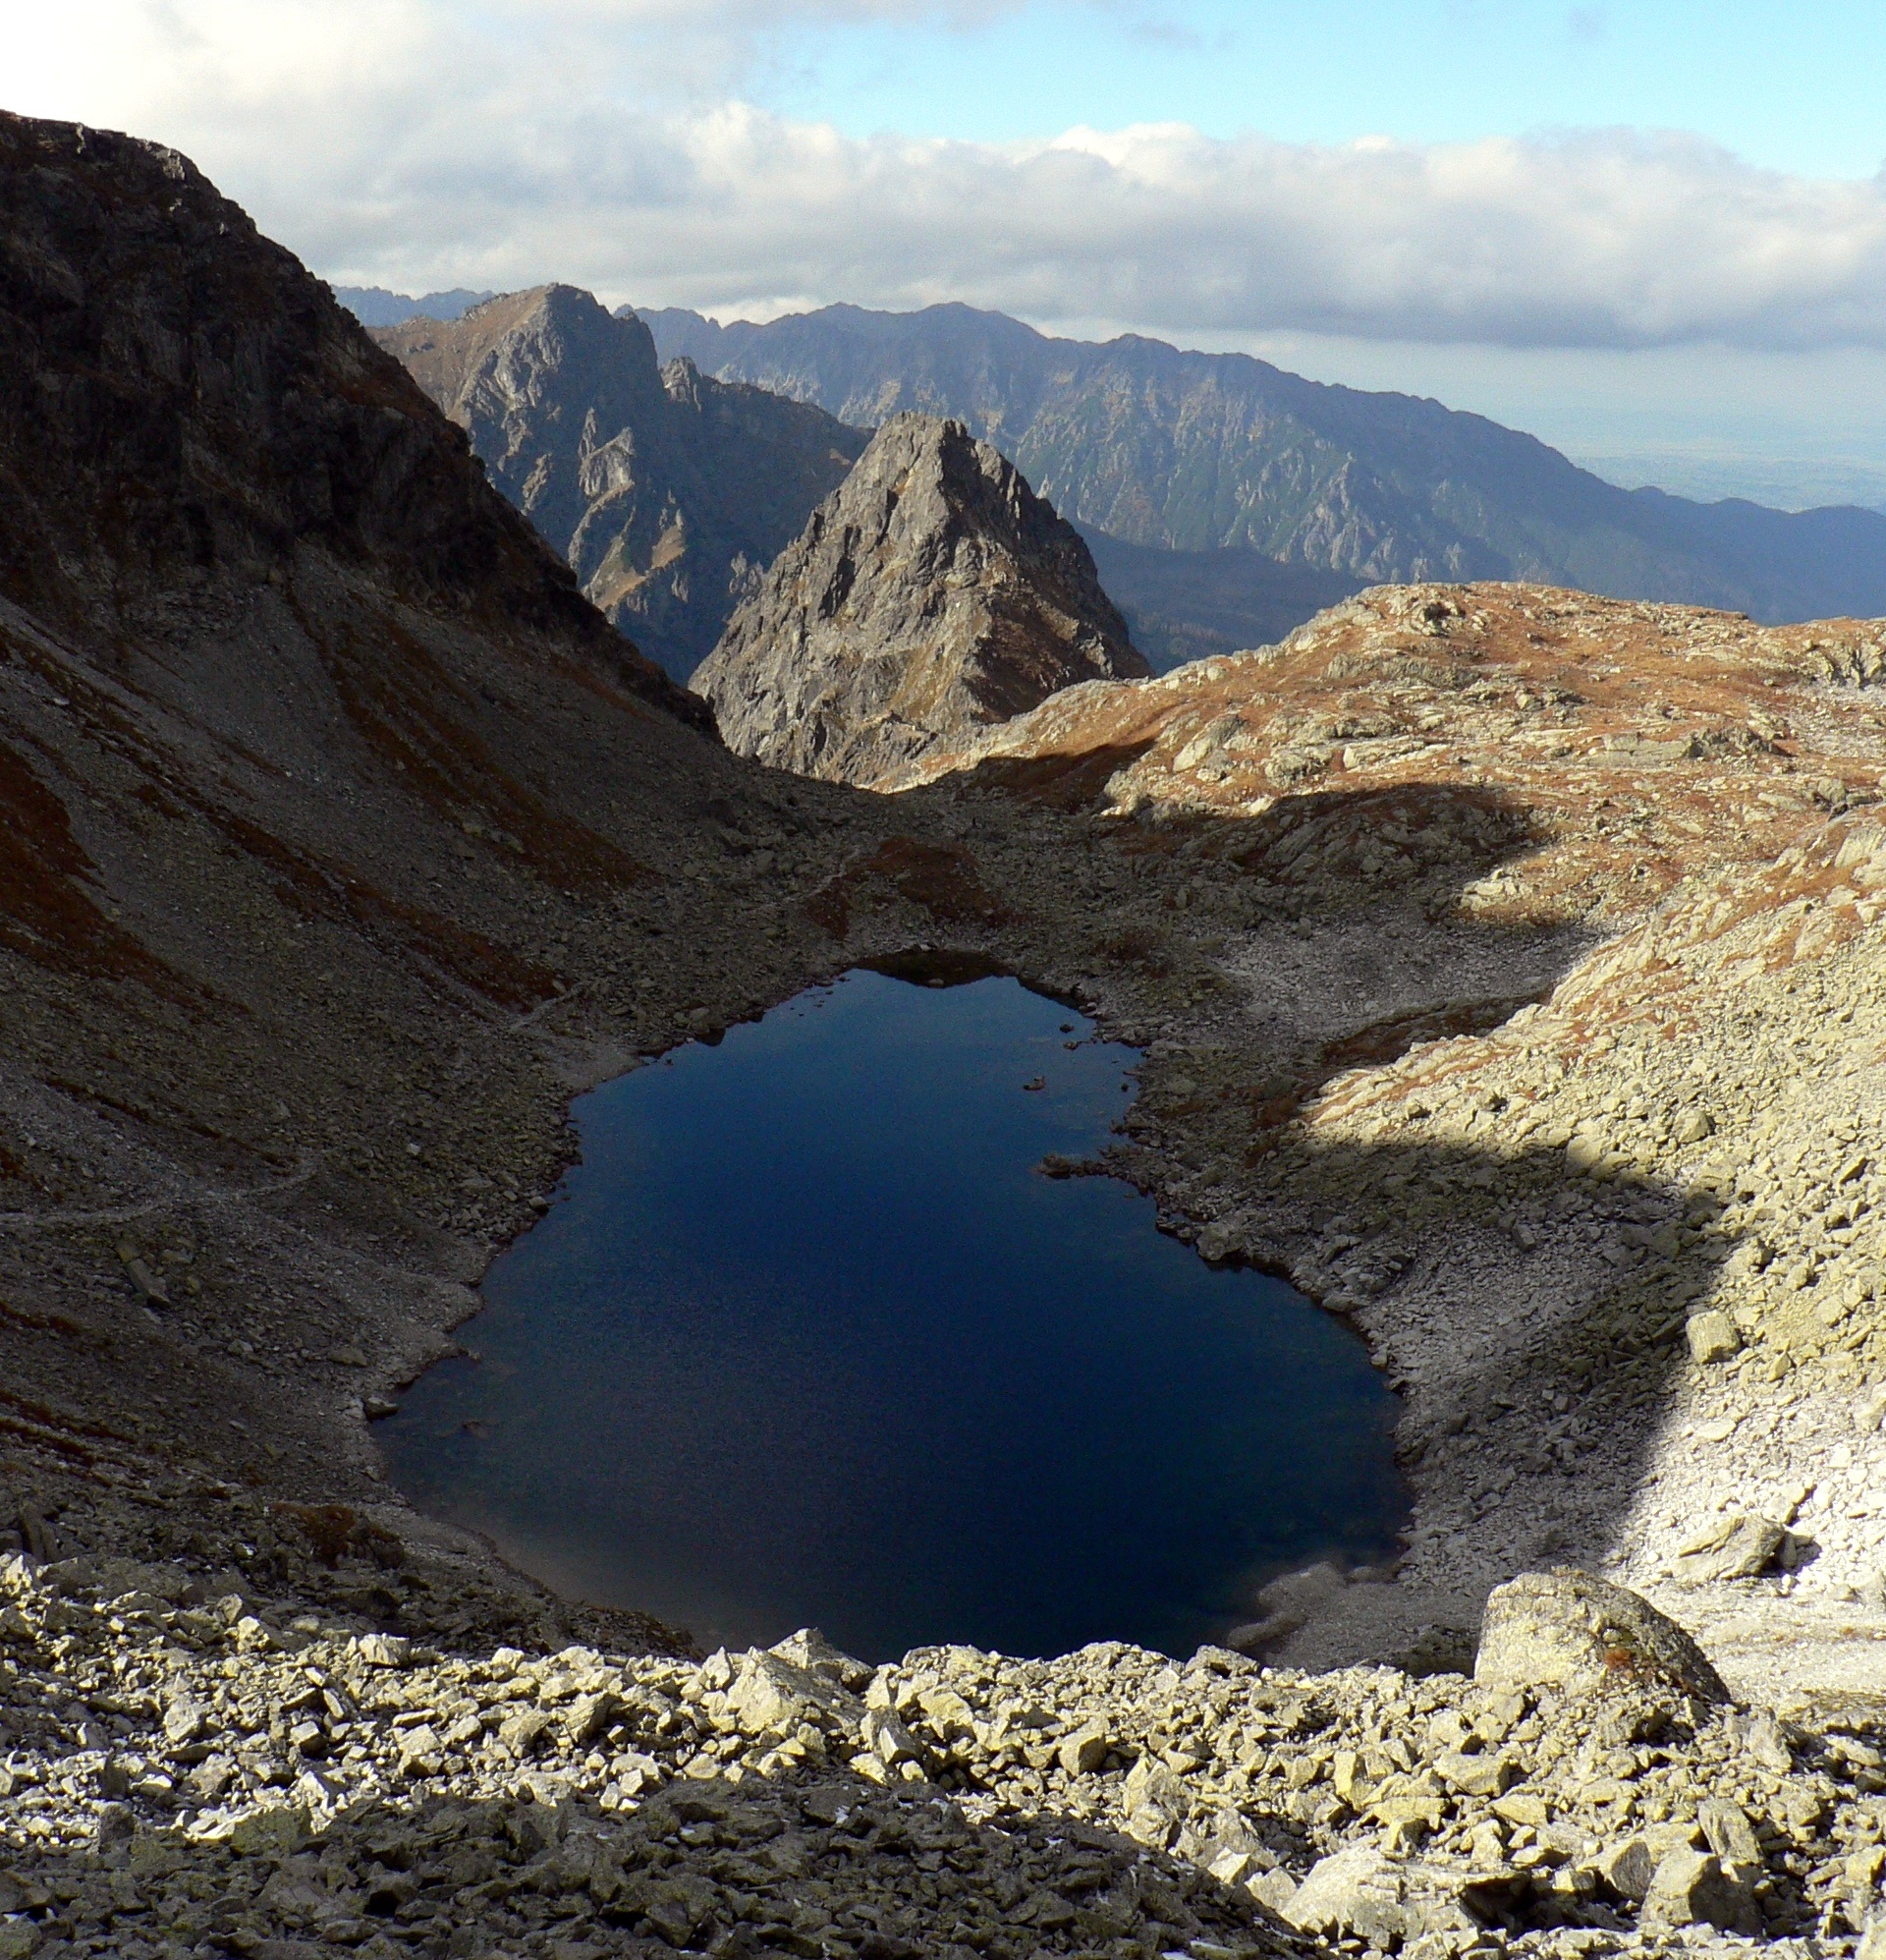
landscape, sea, nature, rock, wilderness, walking, mountain, lake, adventure, valley, mountain range, reflection, ridge, geology, mountains, plateau, fell, loch, slovakia, landform, high tatras, vysok tatry, frozen tarn, geographical feature, mountainous landforms